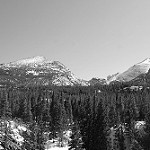
Label: B & W